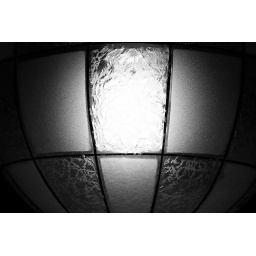
My lamp shade in black and white